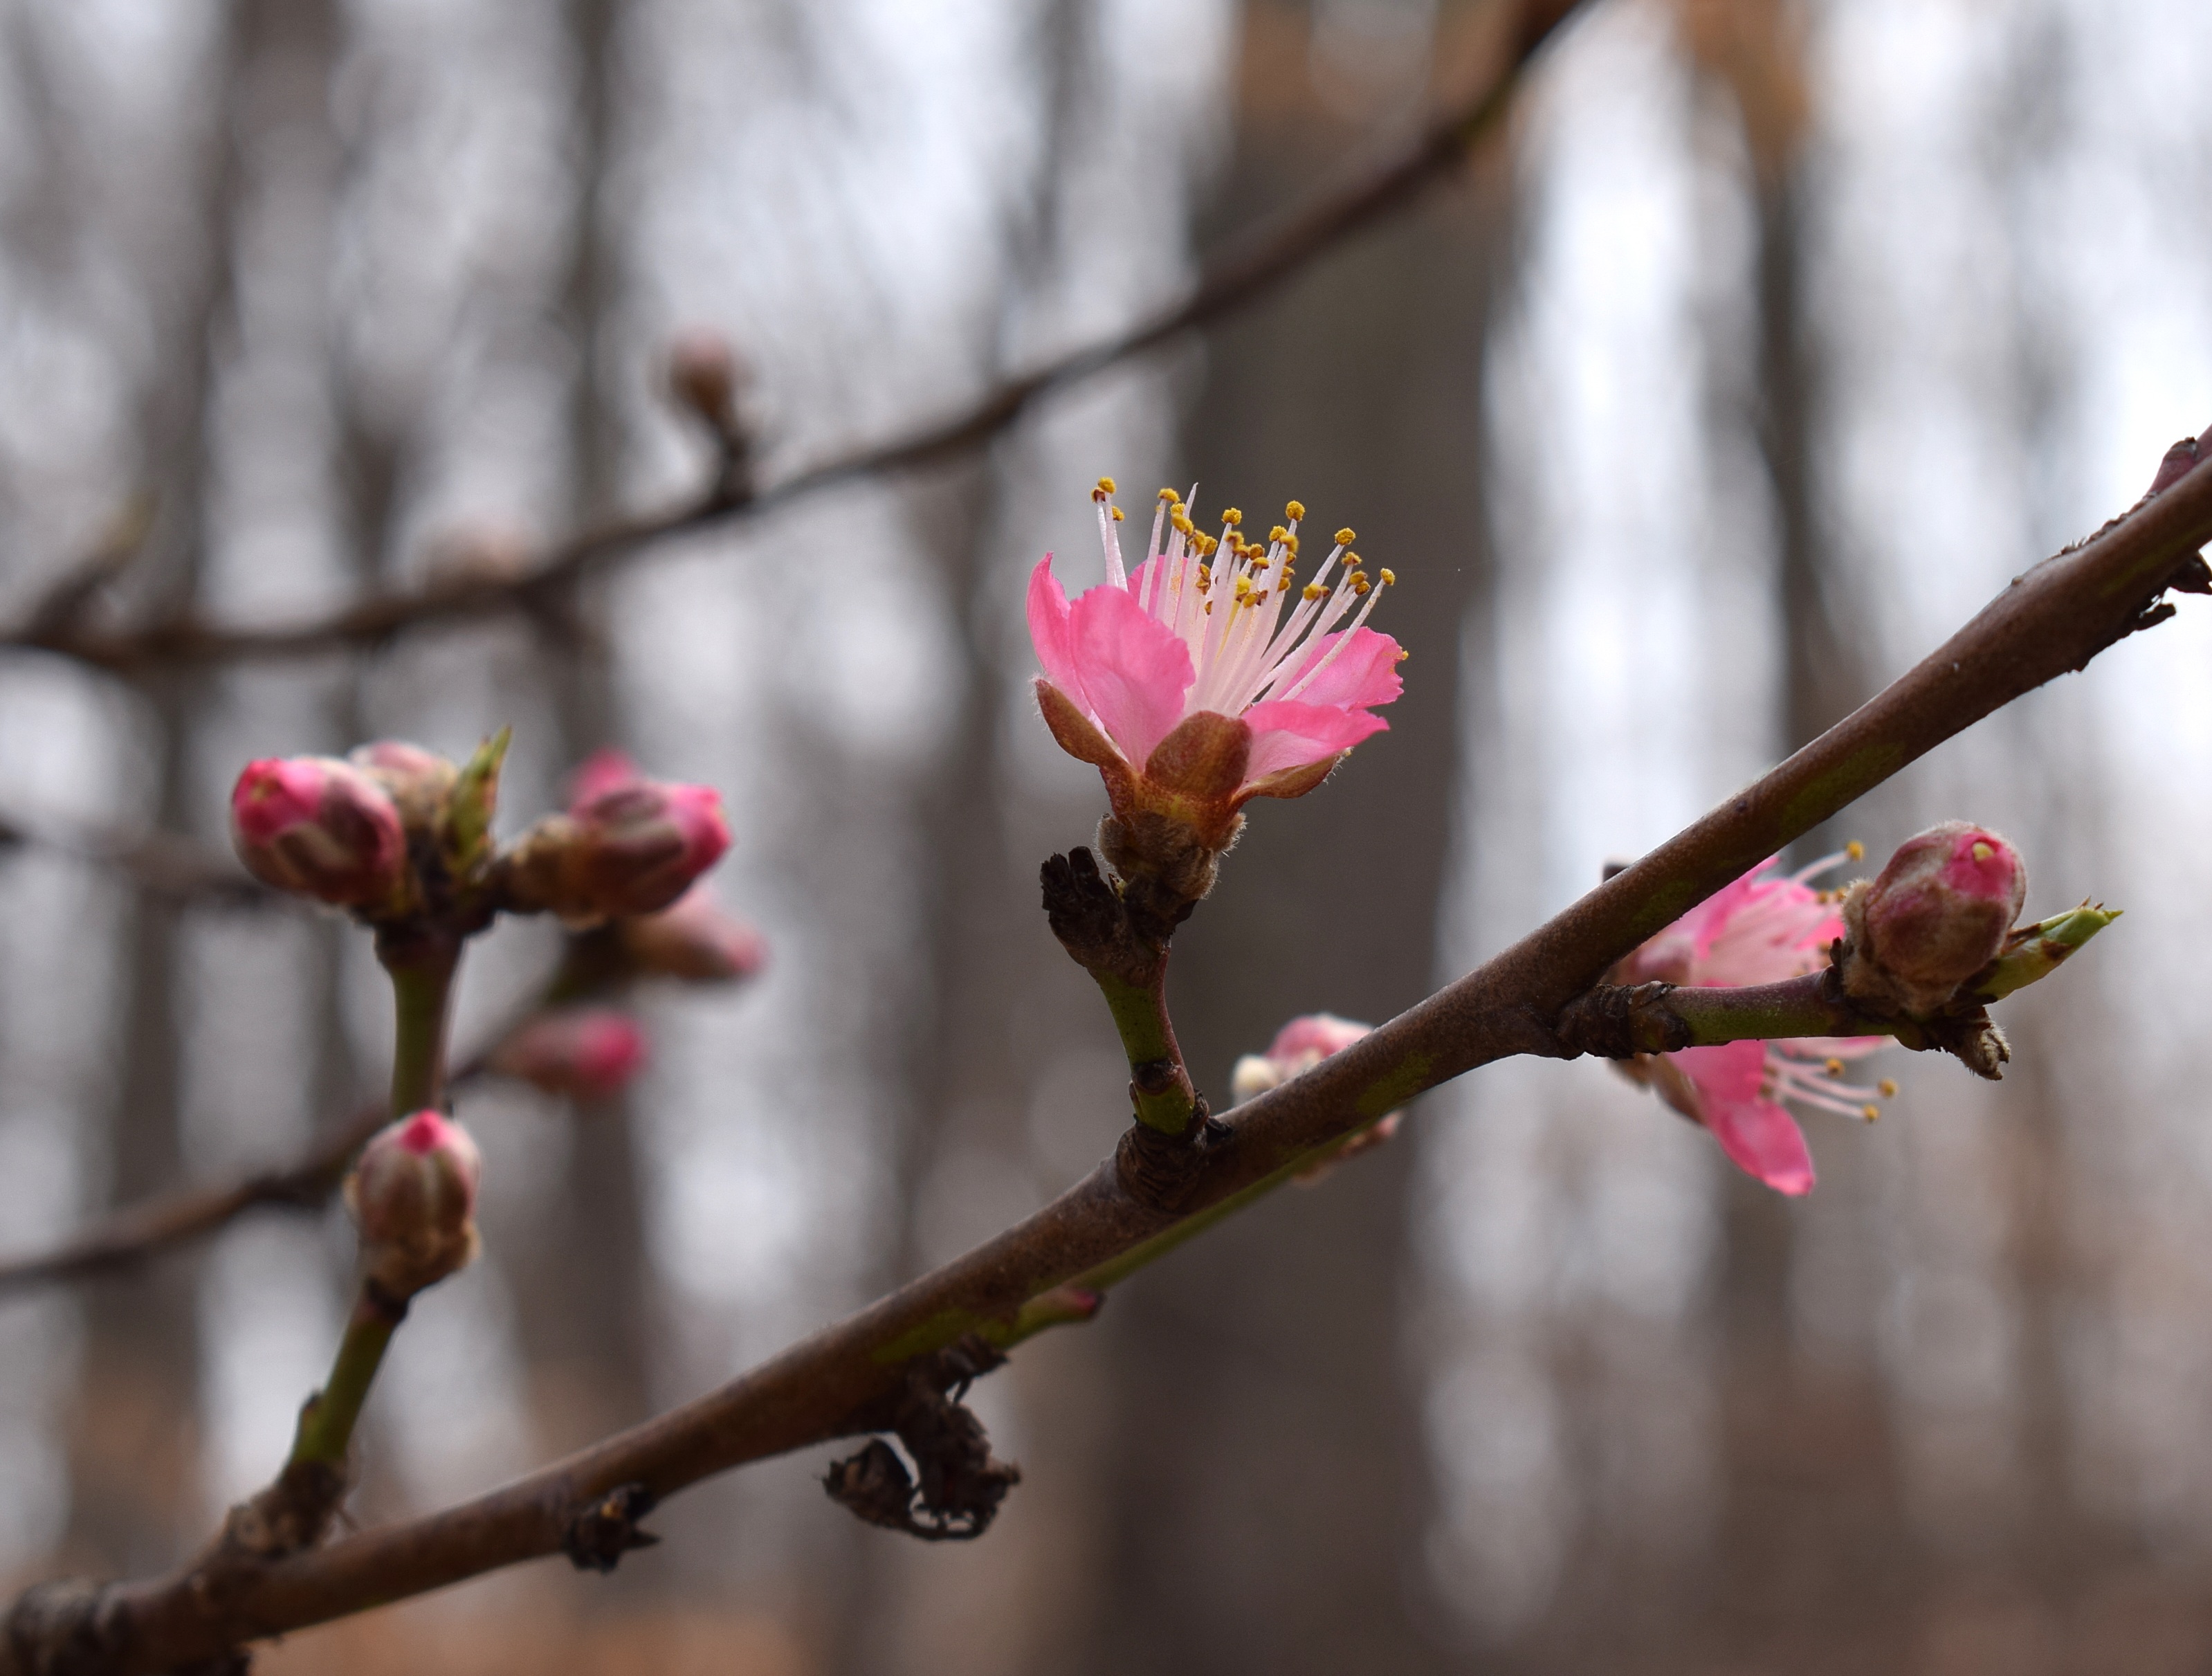
tree, nature, branch, blossom, plant, leaf, flower, petal, bloom, spring, produce, autumn, botany, colorful, garden, pink, flora, season, twig, close up, shrub, bud, macro photography, flowering plant, peach tree, plant stem, land plant, peach blossom bud open